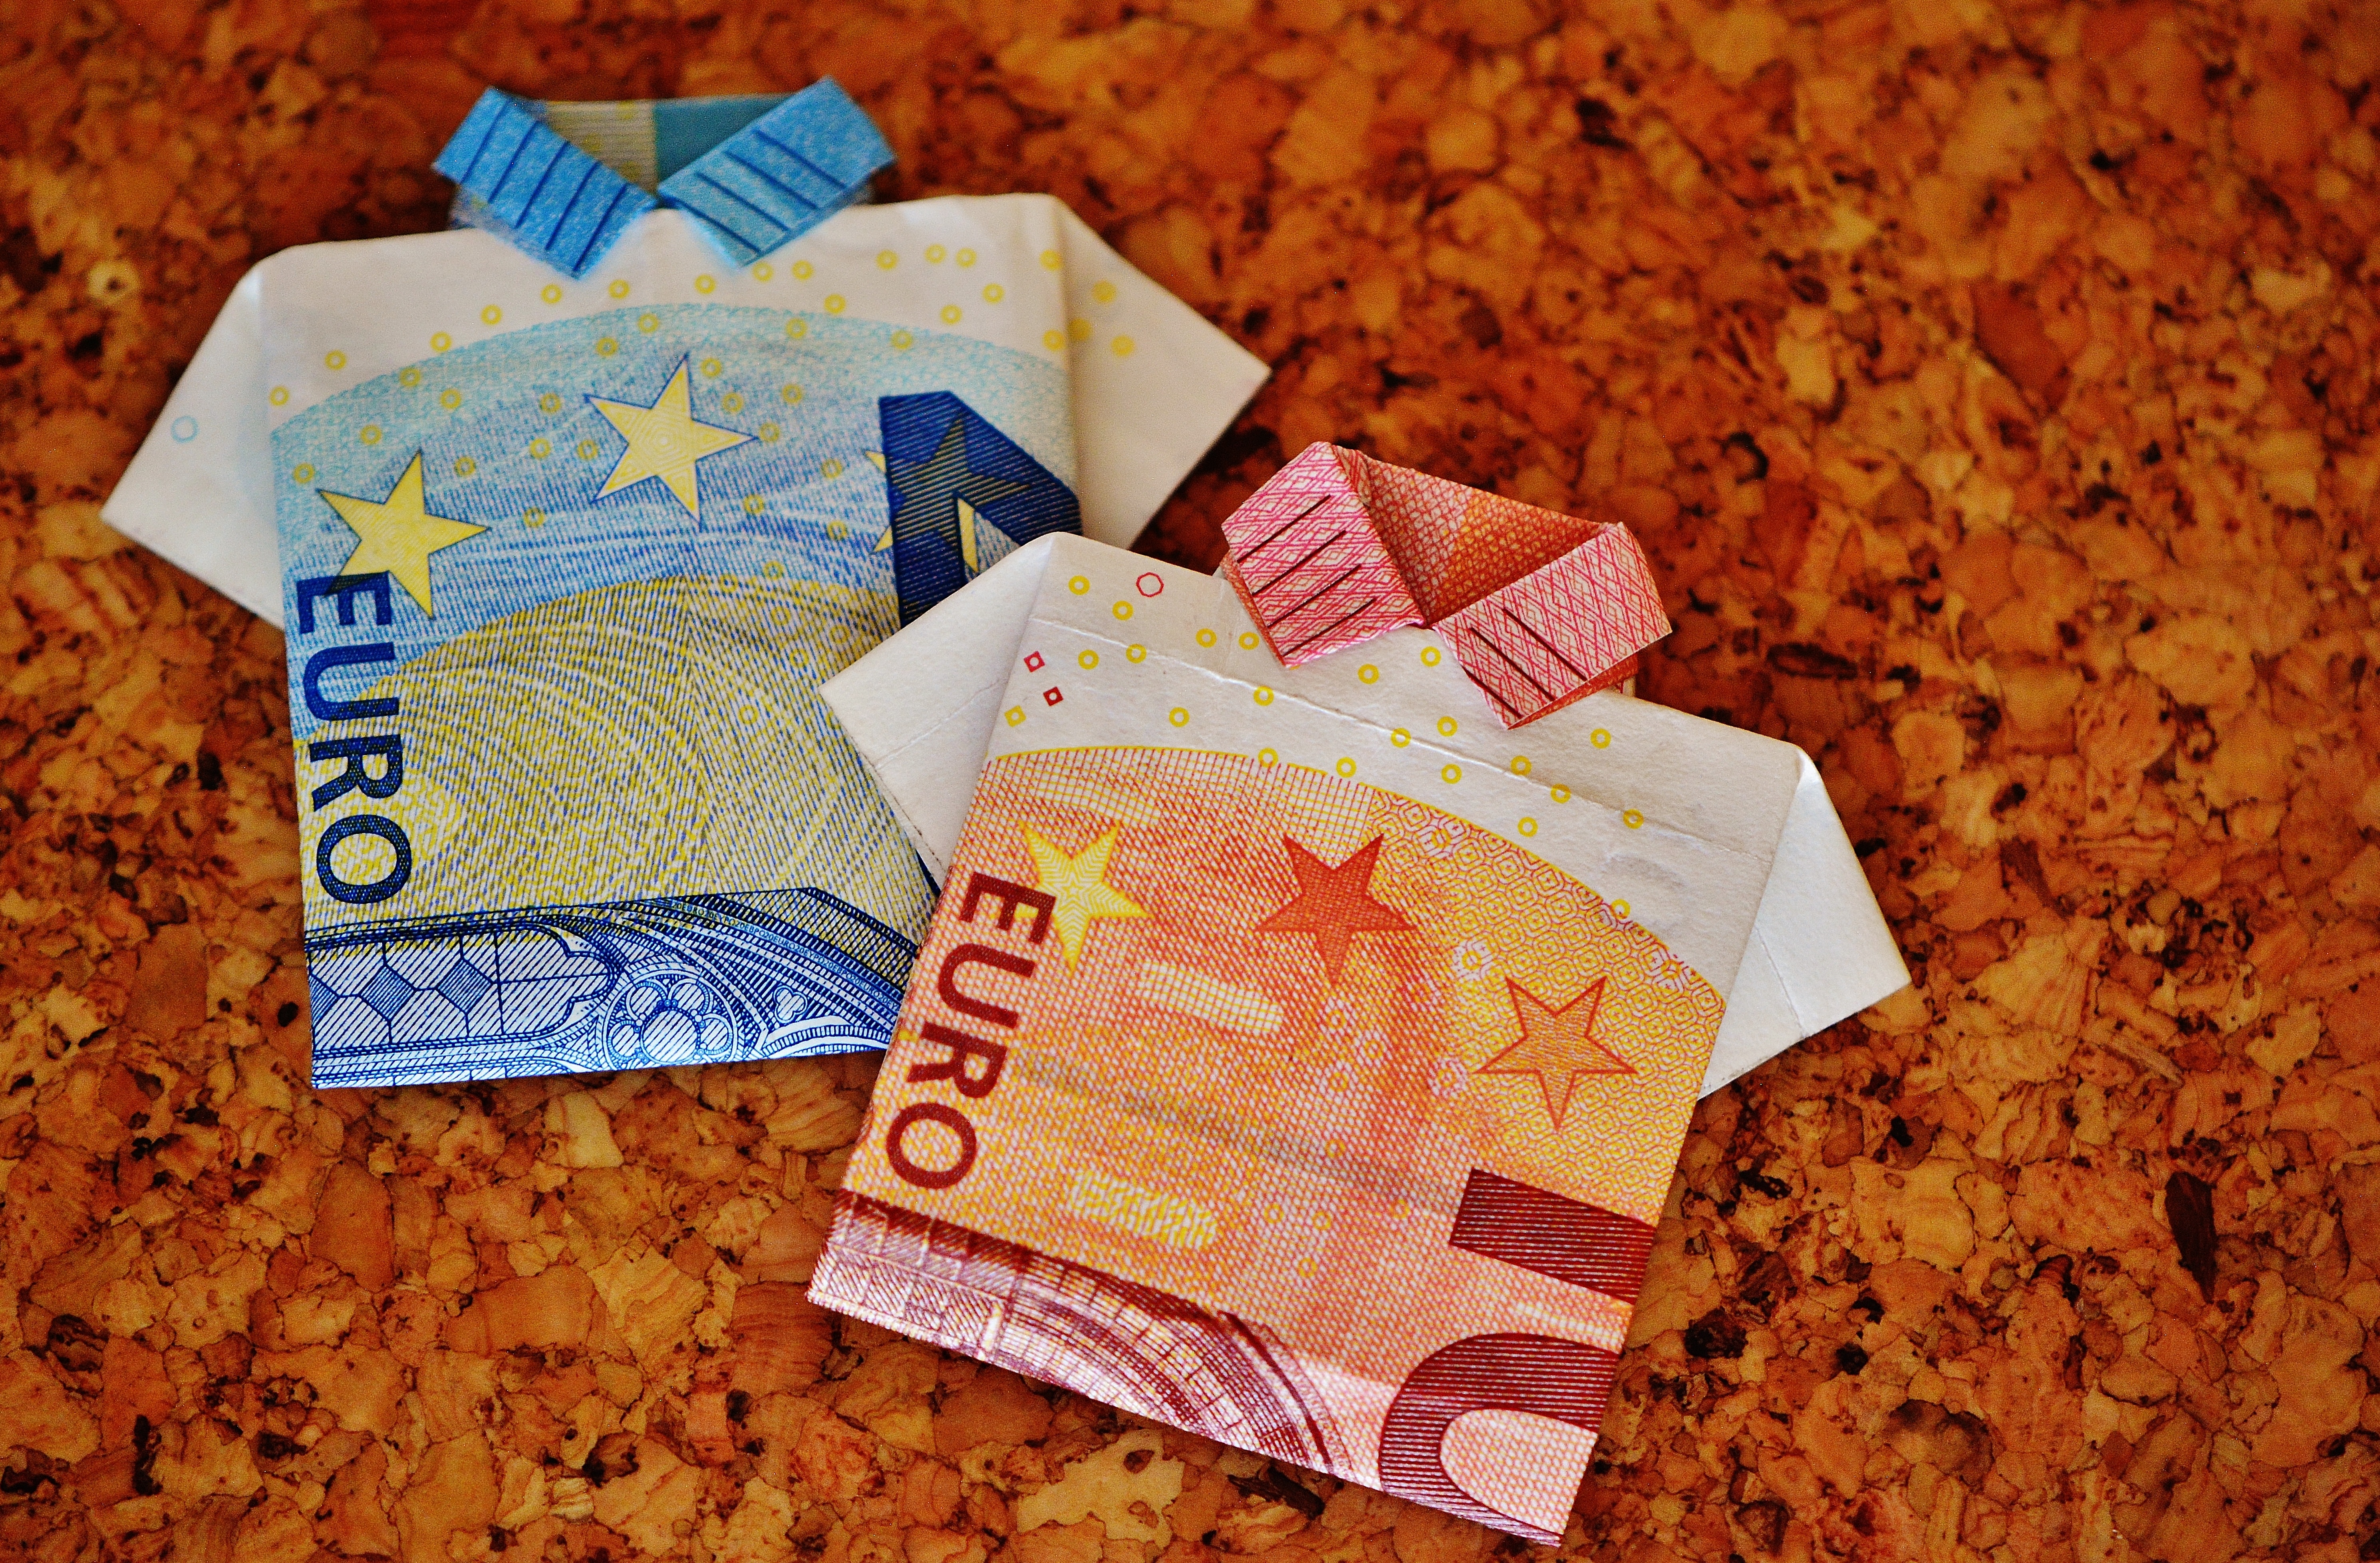
gift, autumn, money, season, material, textile, art, reserve, currency, euro, folded, cash and cash equivalents, dollar bill, folding technique, 10 euro, the last shirt, 20 euro